Azuchi–Momoyama period

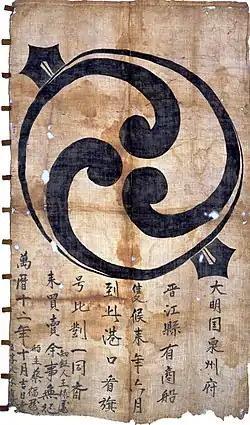
1584 Japan-Ming trade ship flag, inscribed with the signatures and kaō, or stylized signatures, of three Ming merchants; to be raised the following year upon arrival in what is now Shimonoseki (Yamaguchi Prefectural Archives)

A number of other administrative innovations were instituted to encourage commerce and stabilize society. In order to facilitate transportation, toll booths and other checkpoints along roads were largely eliminated, as were unnecessary military strongholds. Measures that effectively froze class distinctions were instituted, including the requirement that different classes live separately in different areas of a town and a prohibition on the carrying or ownership of weapons by farmers. Hideyoshi ordered the collection of weapons in a great "sword hunt" ("katanagari").